Ammar Bouhouche

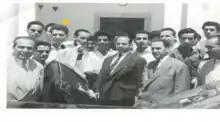
Ammar with historical leader Ferhat Abbes and Krim Belkacem (1959)

Chargé de mission at the Algerian Presidency between 1971 and 1975, he decided to join the Arab organization of Administrative Sciences in Amman as senior expert (Jordan, 1980–1982), after few years teaching at University of Algiers.